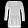
Label: Shirt